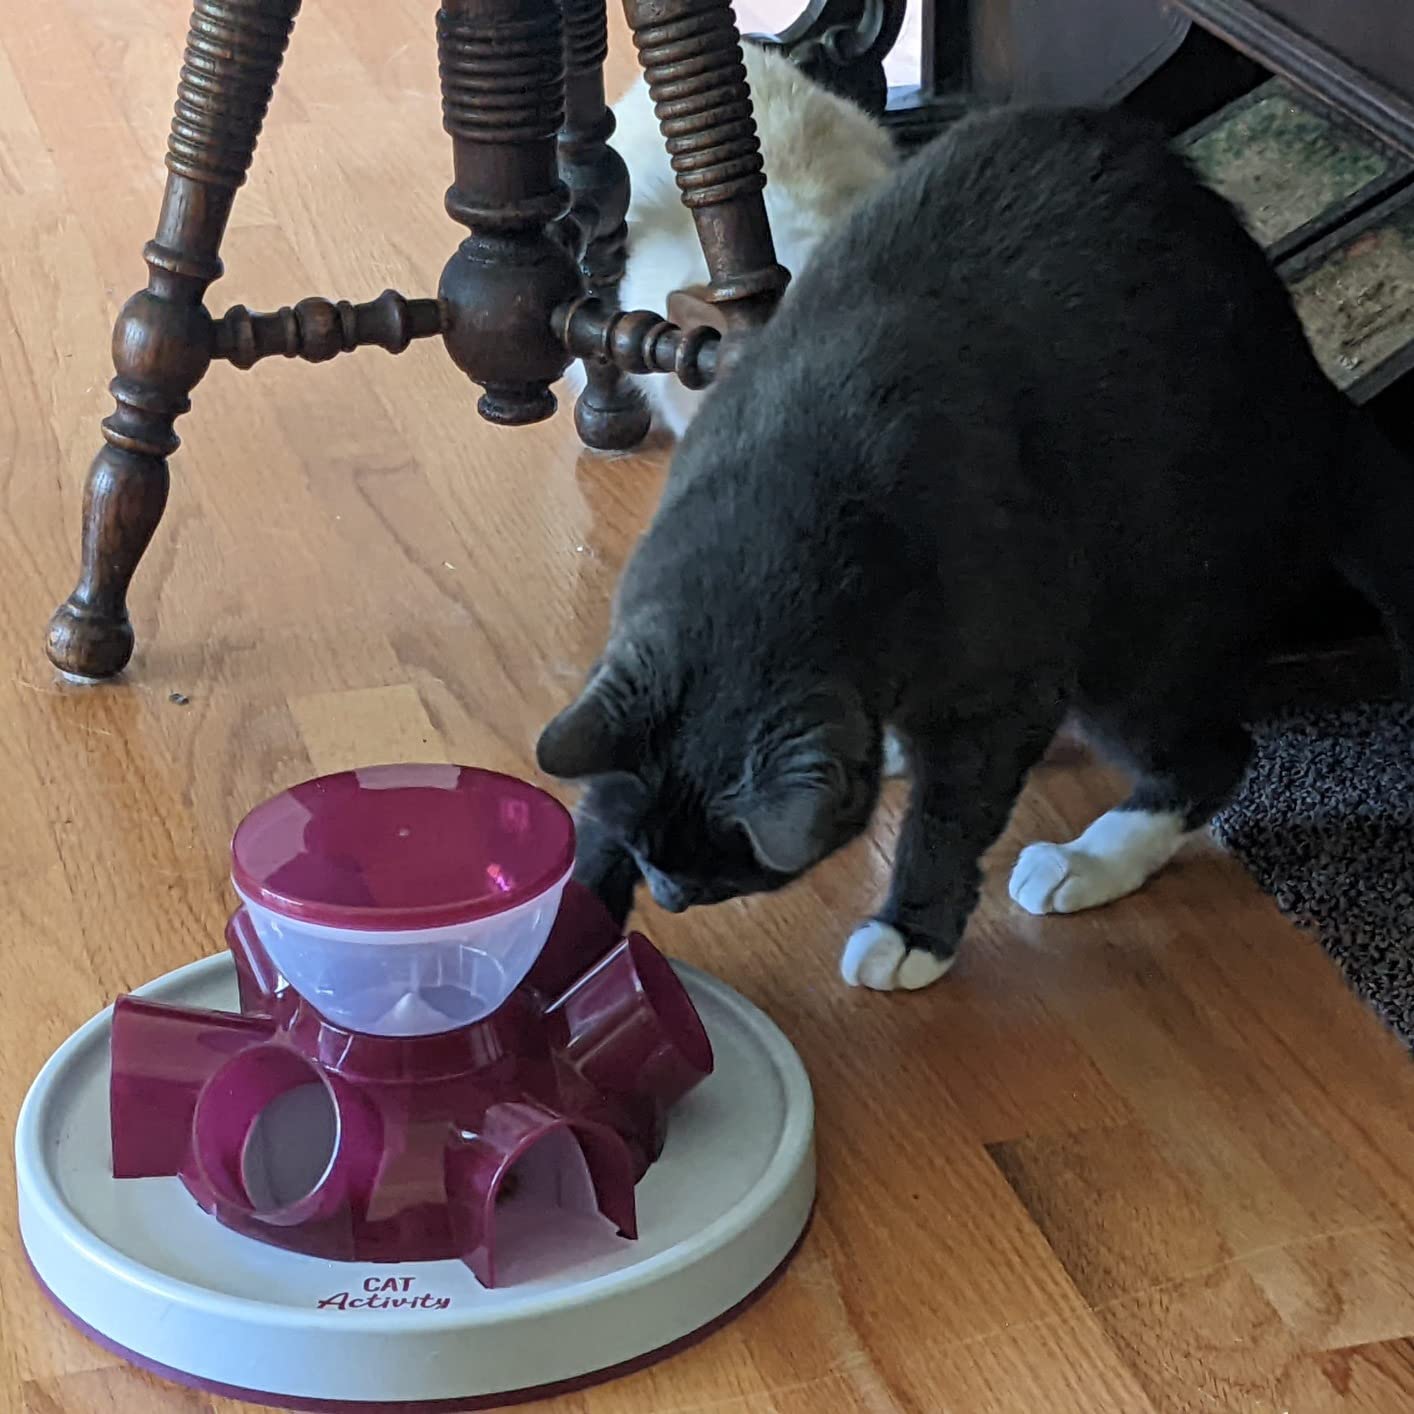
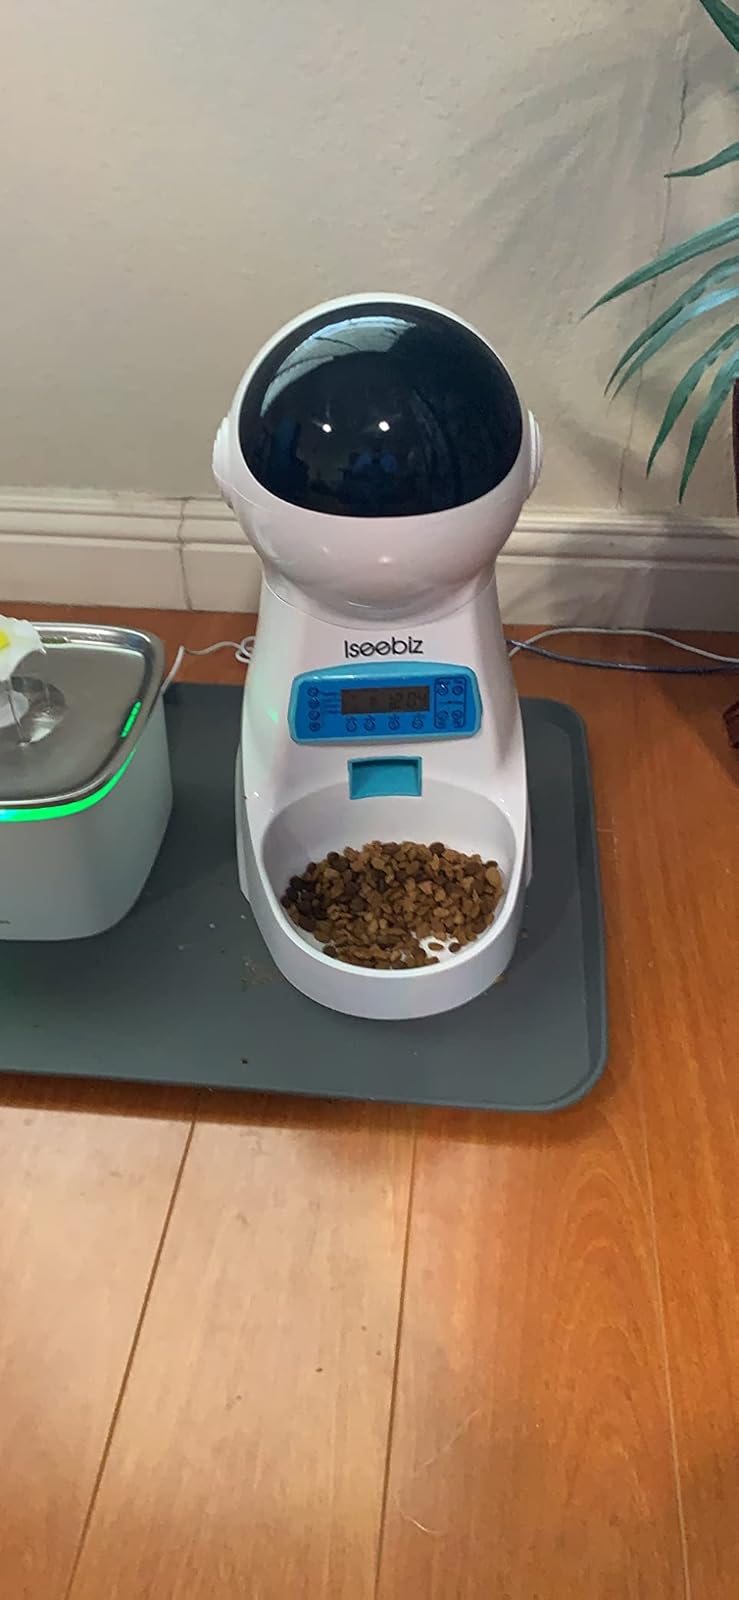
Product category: items_feeder
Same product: no